Cezais

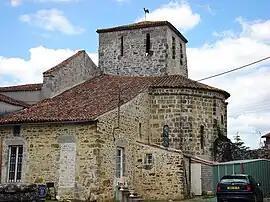
The church of Saint-Hilaire, in Cezais

Cezais is a former commune in the Vendée department in the Pays de la Loire region in western France. On 1 January 2024, it was merged into the new commune of Rives-du-Fougerais.